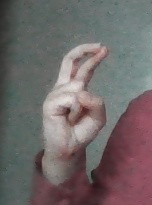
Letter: zay